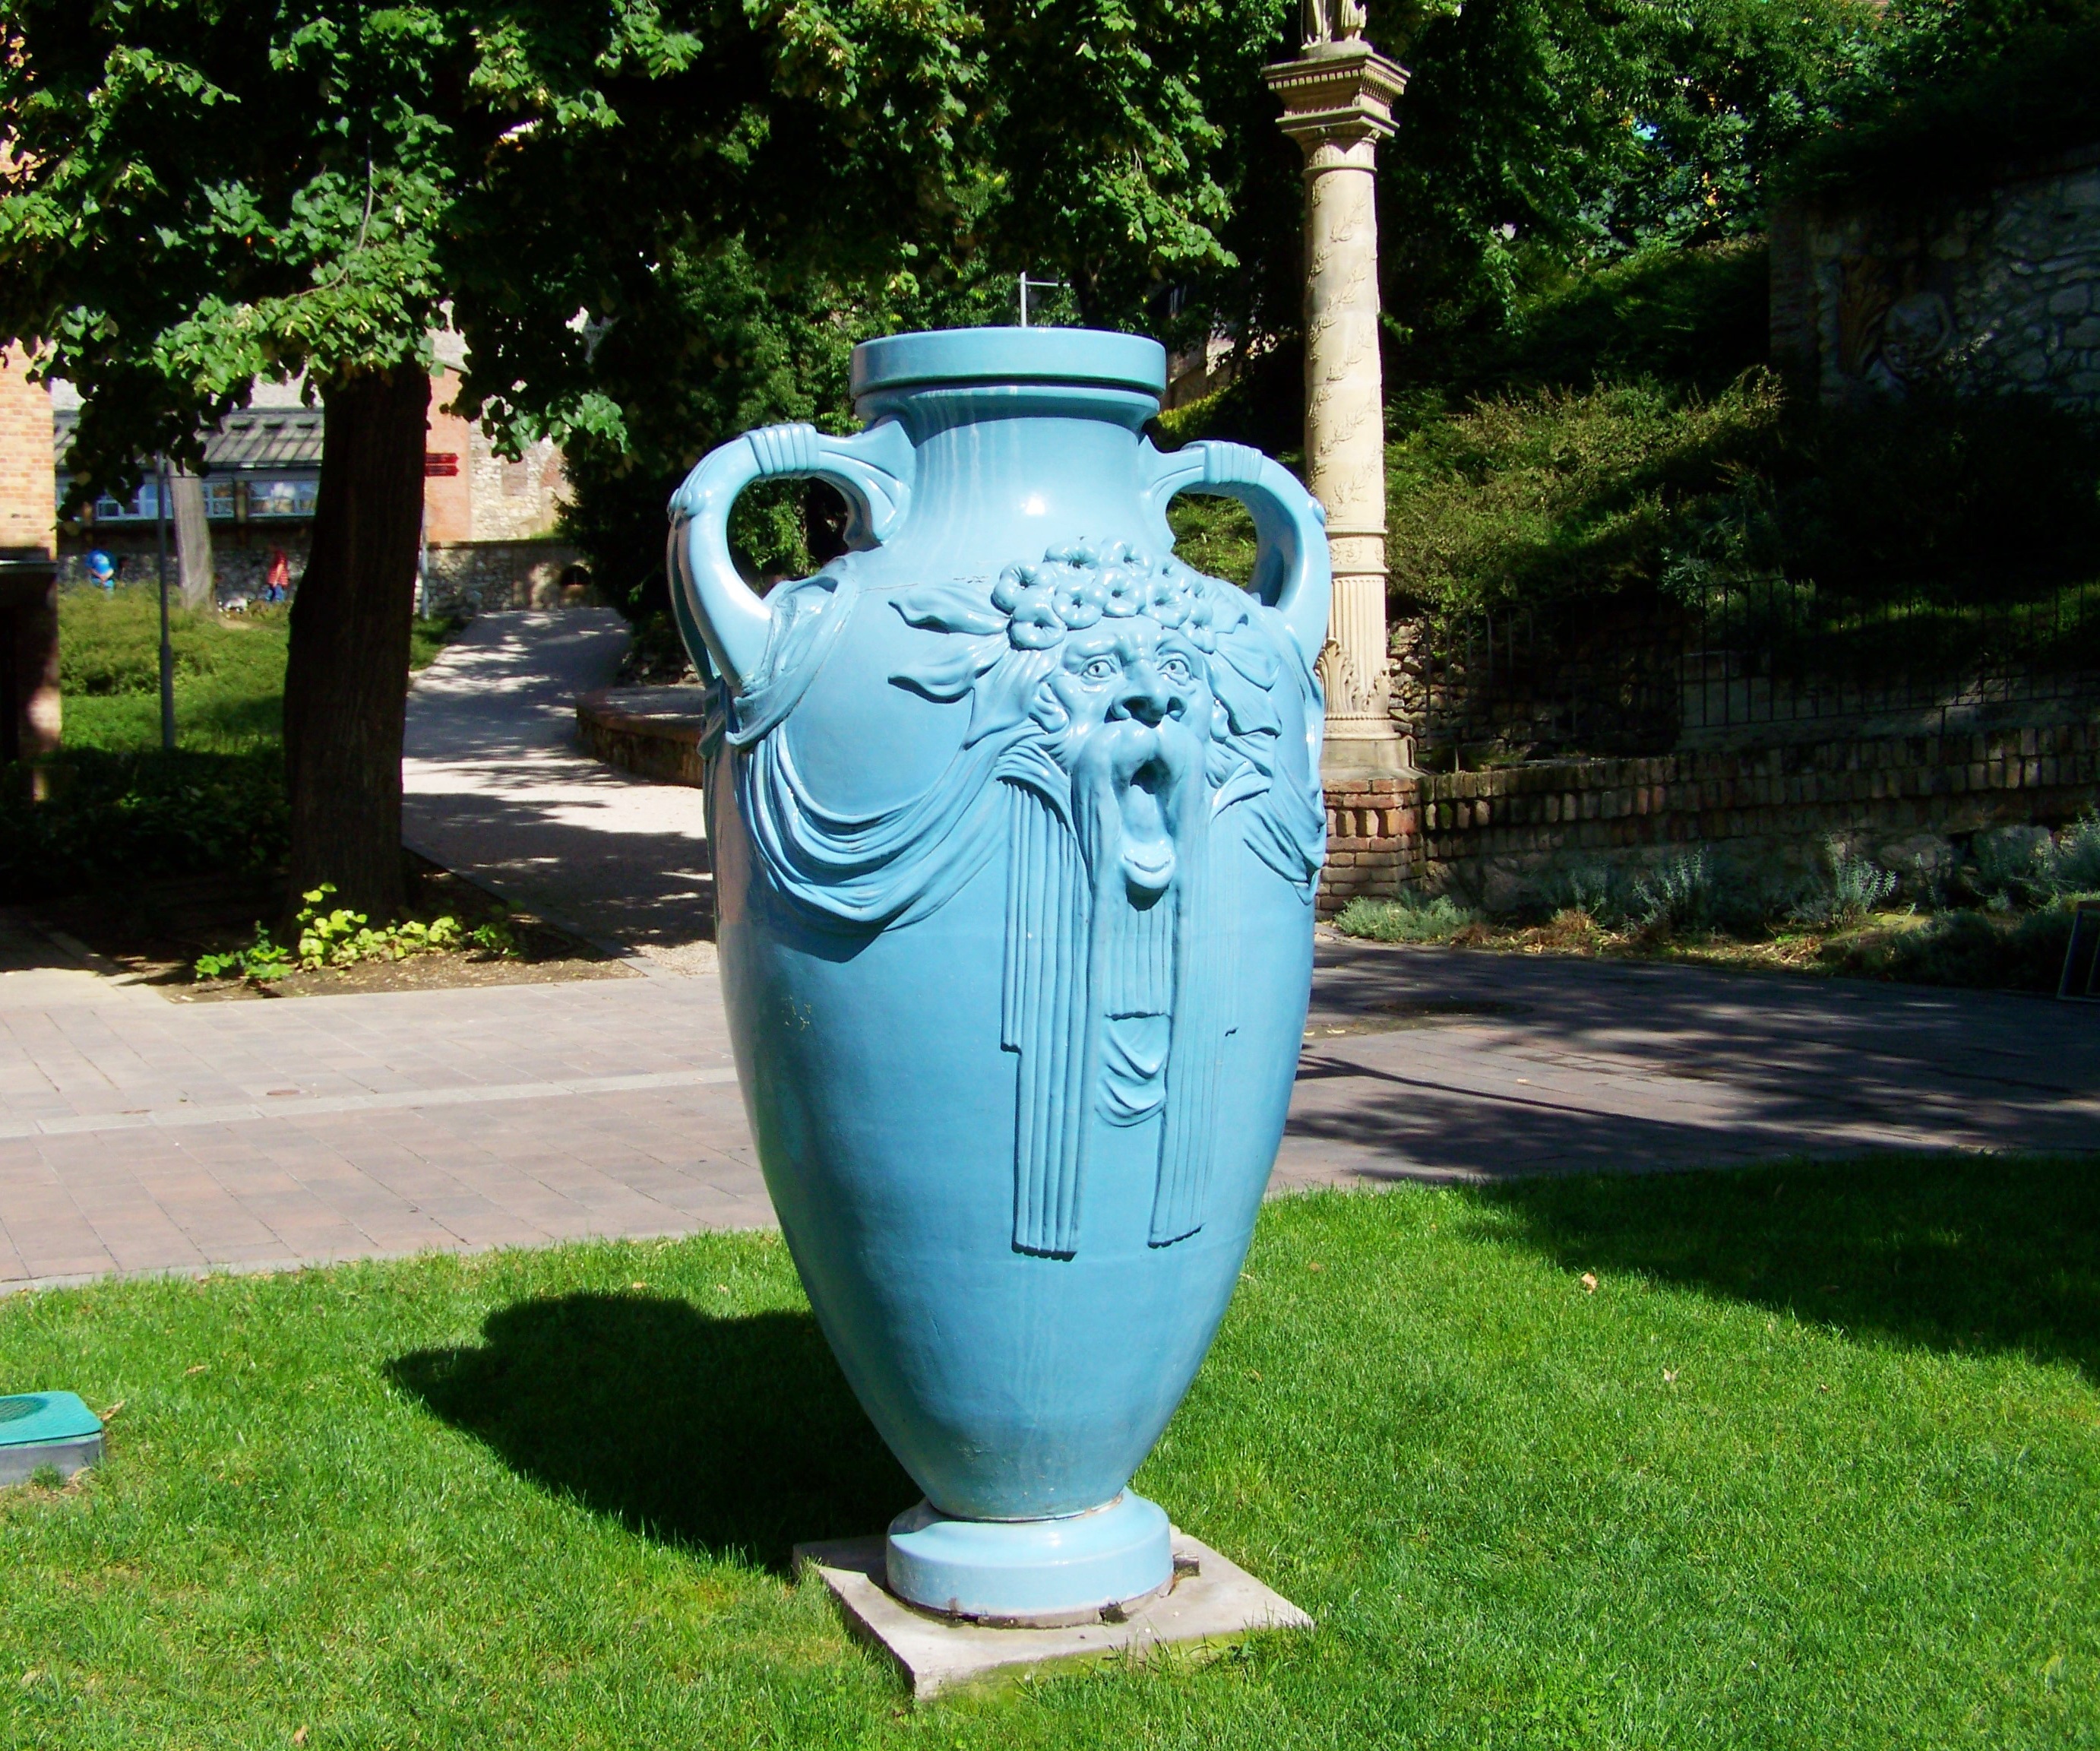
statue, garden, sculpture, art, zsolnay cultural quarter, zsolnay vase, giant blue vase